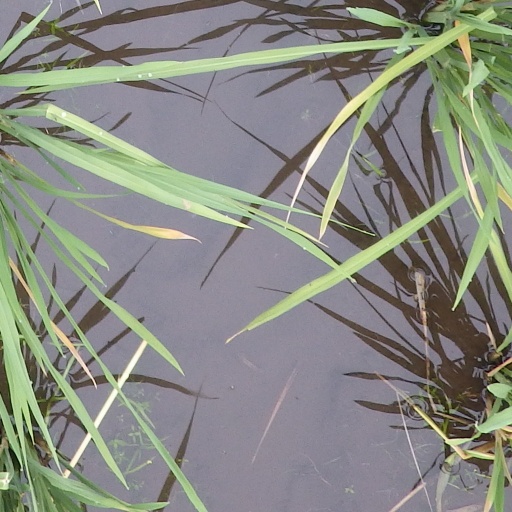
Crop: rice